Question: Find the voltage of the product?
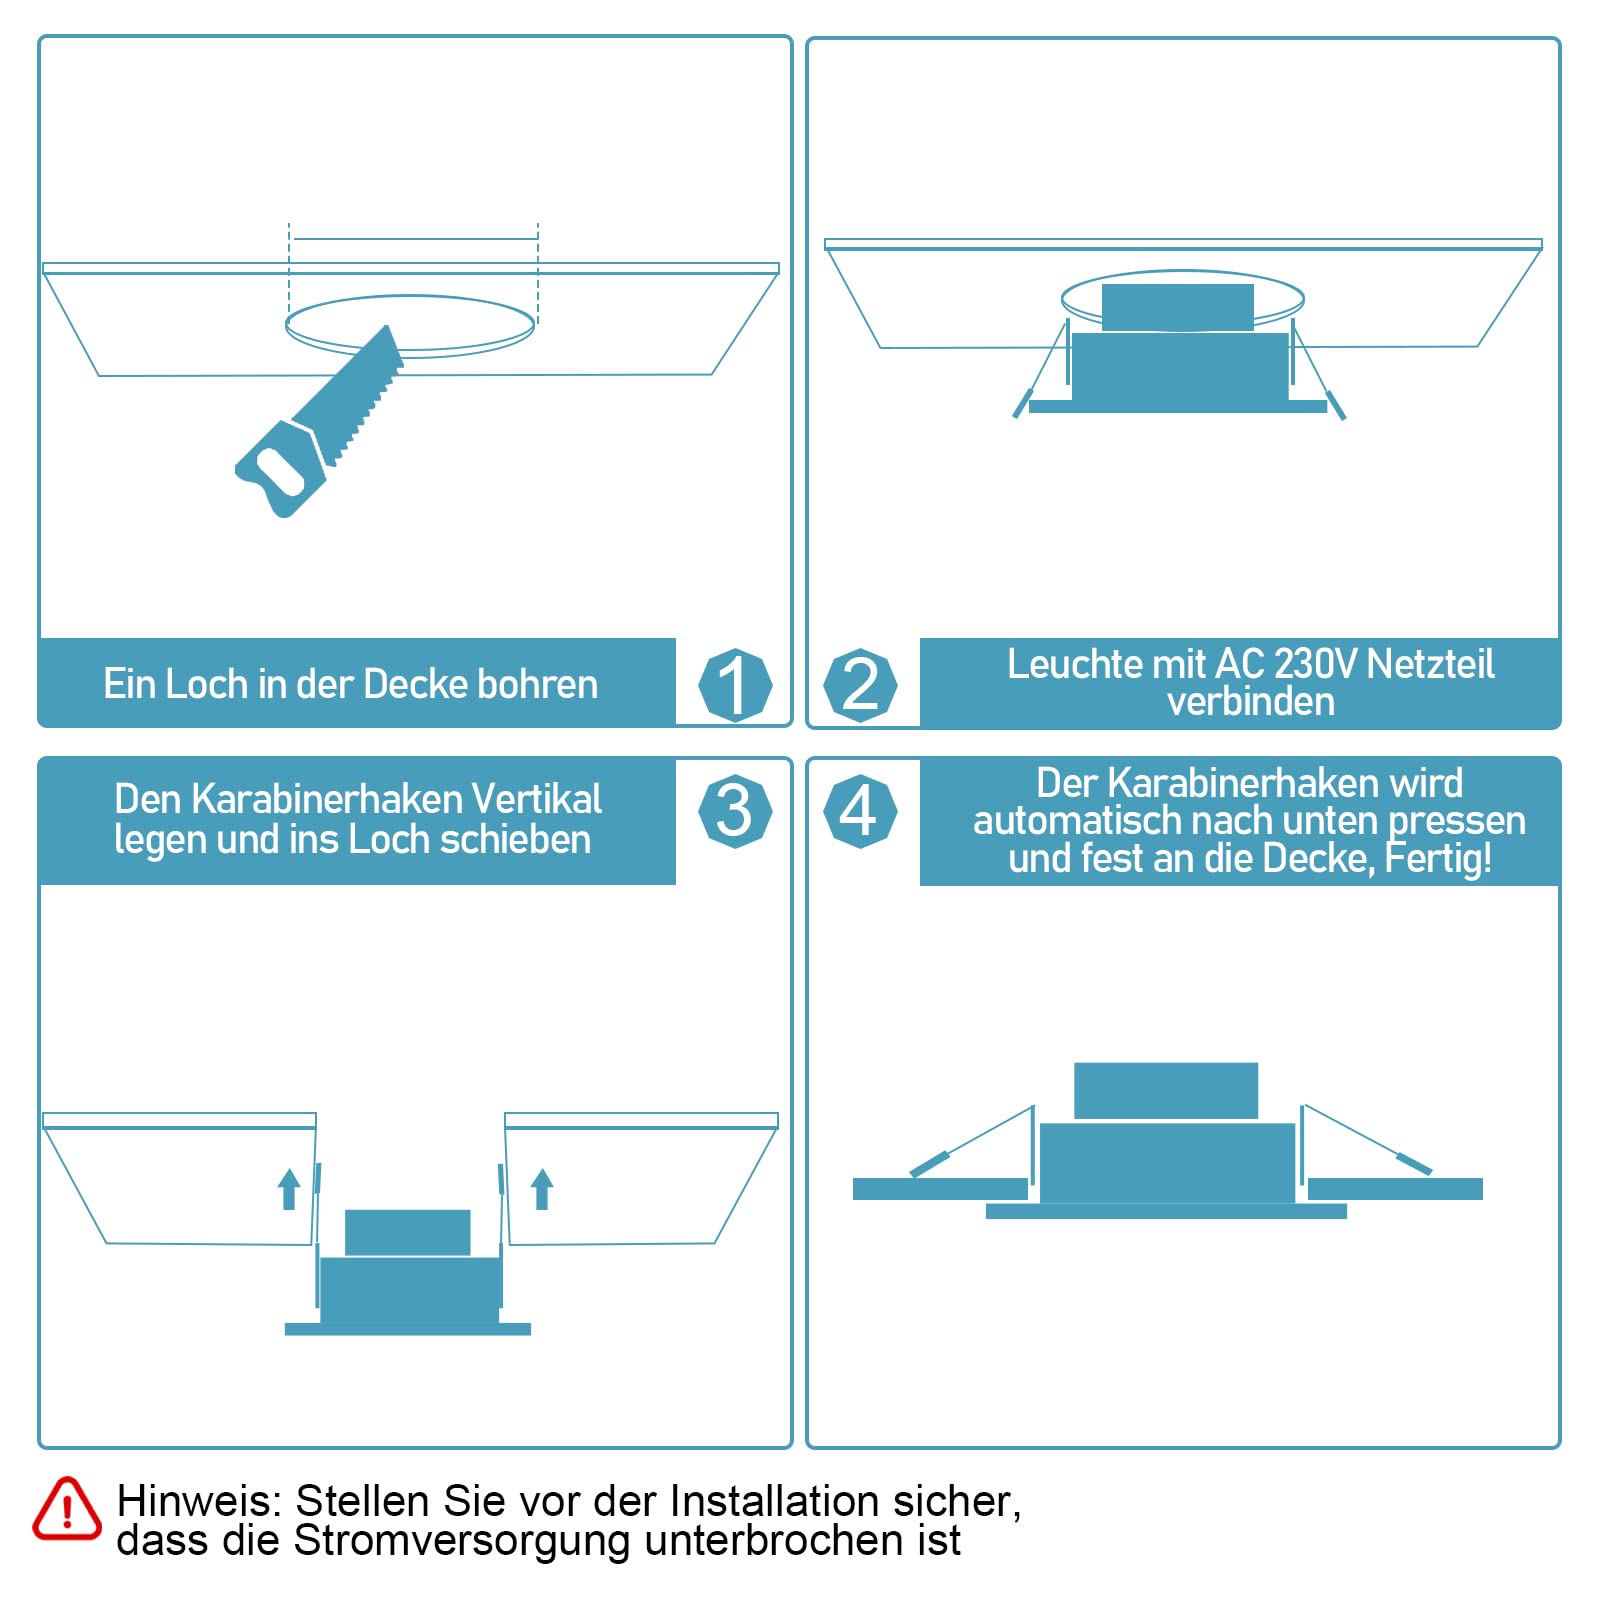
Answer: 230.0 volt